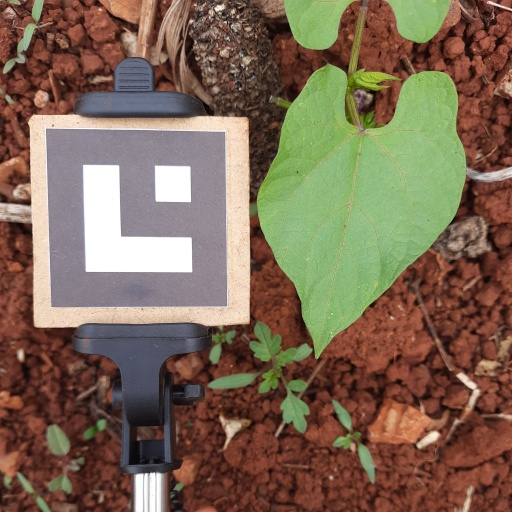
Observations: wavy surface, no eating holes, under shade